English Benedictine Reform

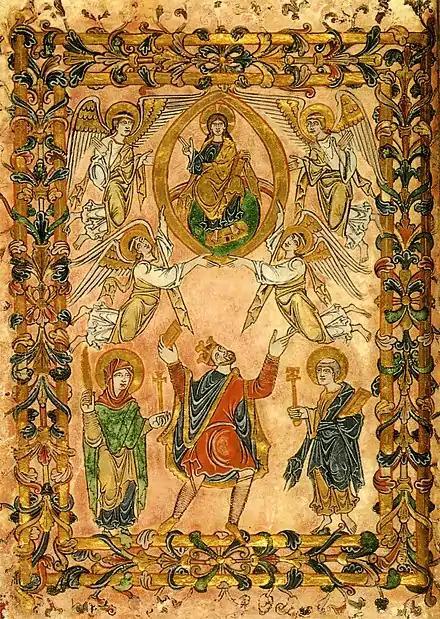
Charter of New Minster, Winchester

The English Benedictine Reform or Monastic Reform of the English church in the late tenth century was a religious and intellectual movement in the later Anglo-Saxon period. In the mid-tenth century almost all monasteries were staffed by secular clergy, who were often married. The reformers sought to replace them with celibate contemplative monks following the Rule of Saint Benedict. The movement was inspired by Continental monastic reforms, and the leading figures were Dunstan, Archbishop of Canterbury, Æthelwold, Bishop of Winchester, and Oswald, Archbishop of York.